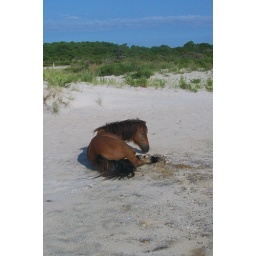
Assateague pony taking an afternoon nap in the sand